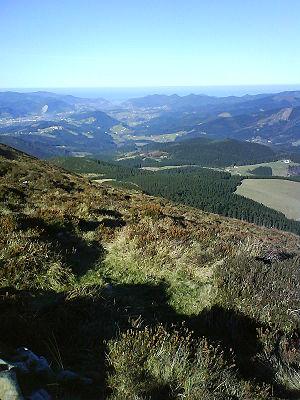
L'estuaire d'Urdaibai est un secteur naturel formé dans l'embouchure de la rivière Oka, dans le secteur biscaïen de Busturialdea, au Pays basque. Il occupe une surface de 220 km² et compte une grande richesse écologique qui lui a permis d'être qualifiée comme réserve de biosphère par le comité MAB de l'UNESCO en 1984, en recevant le nom de Réserve de biosphère d'Urdaibai. On la connaît aussi comme estuaire de Mundaka ou de Guernica.